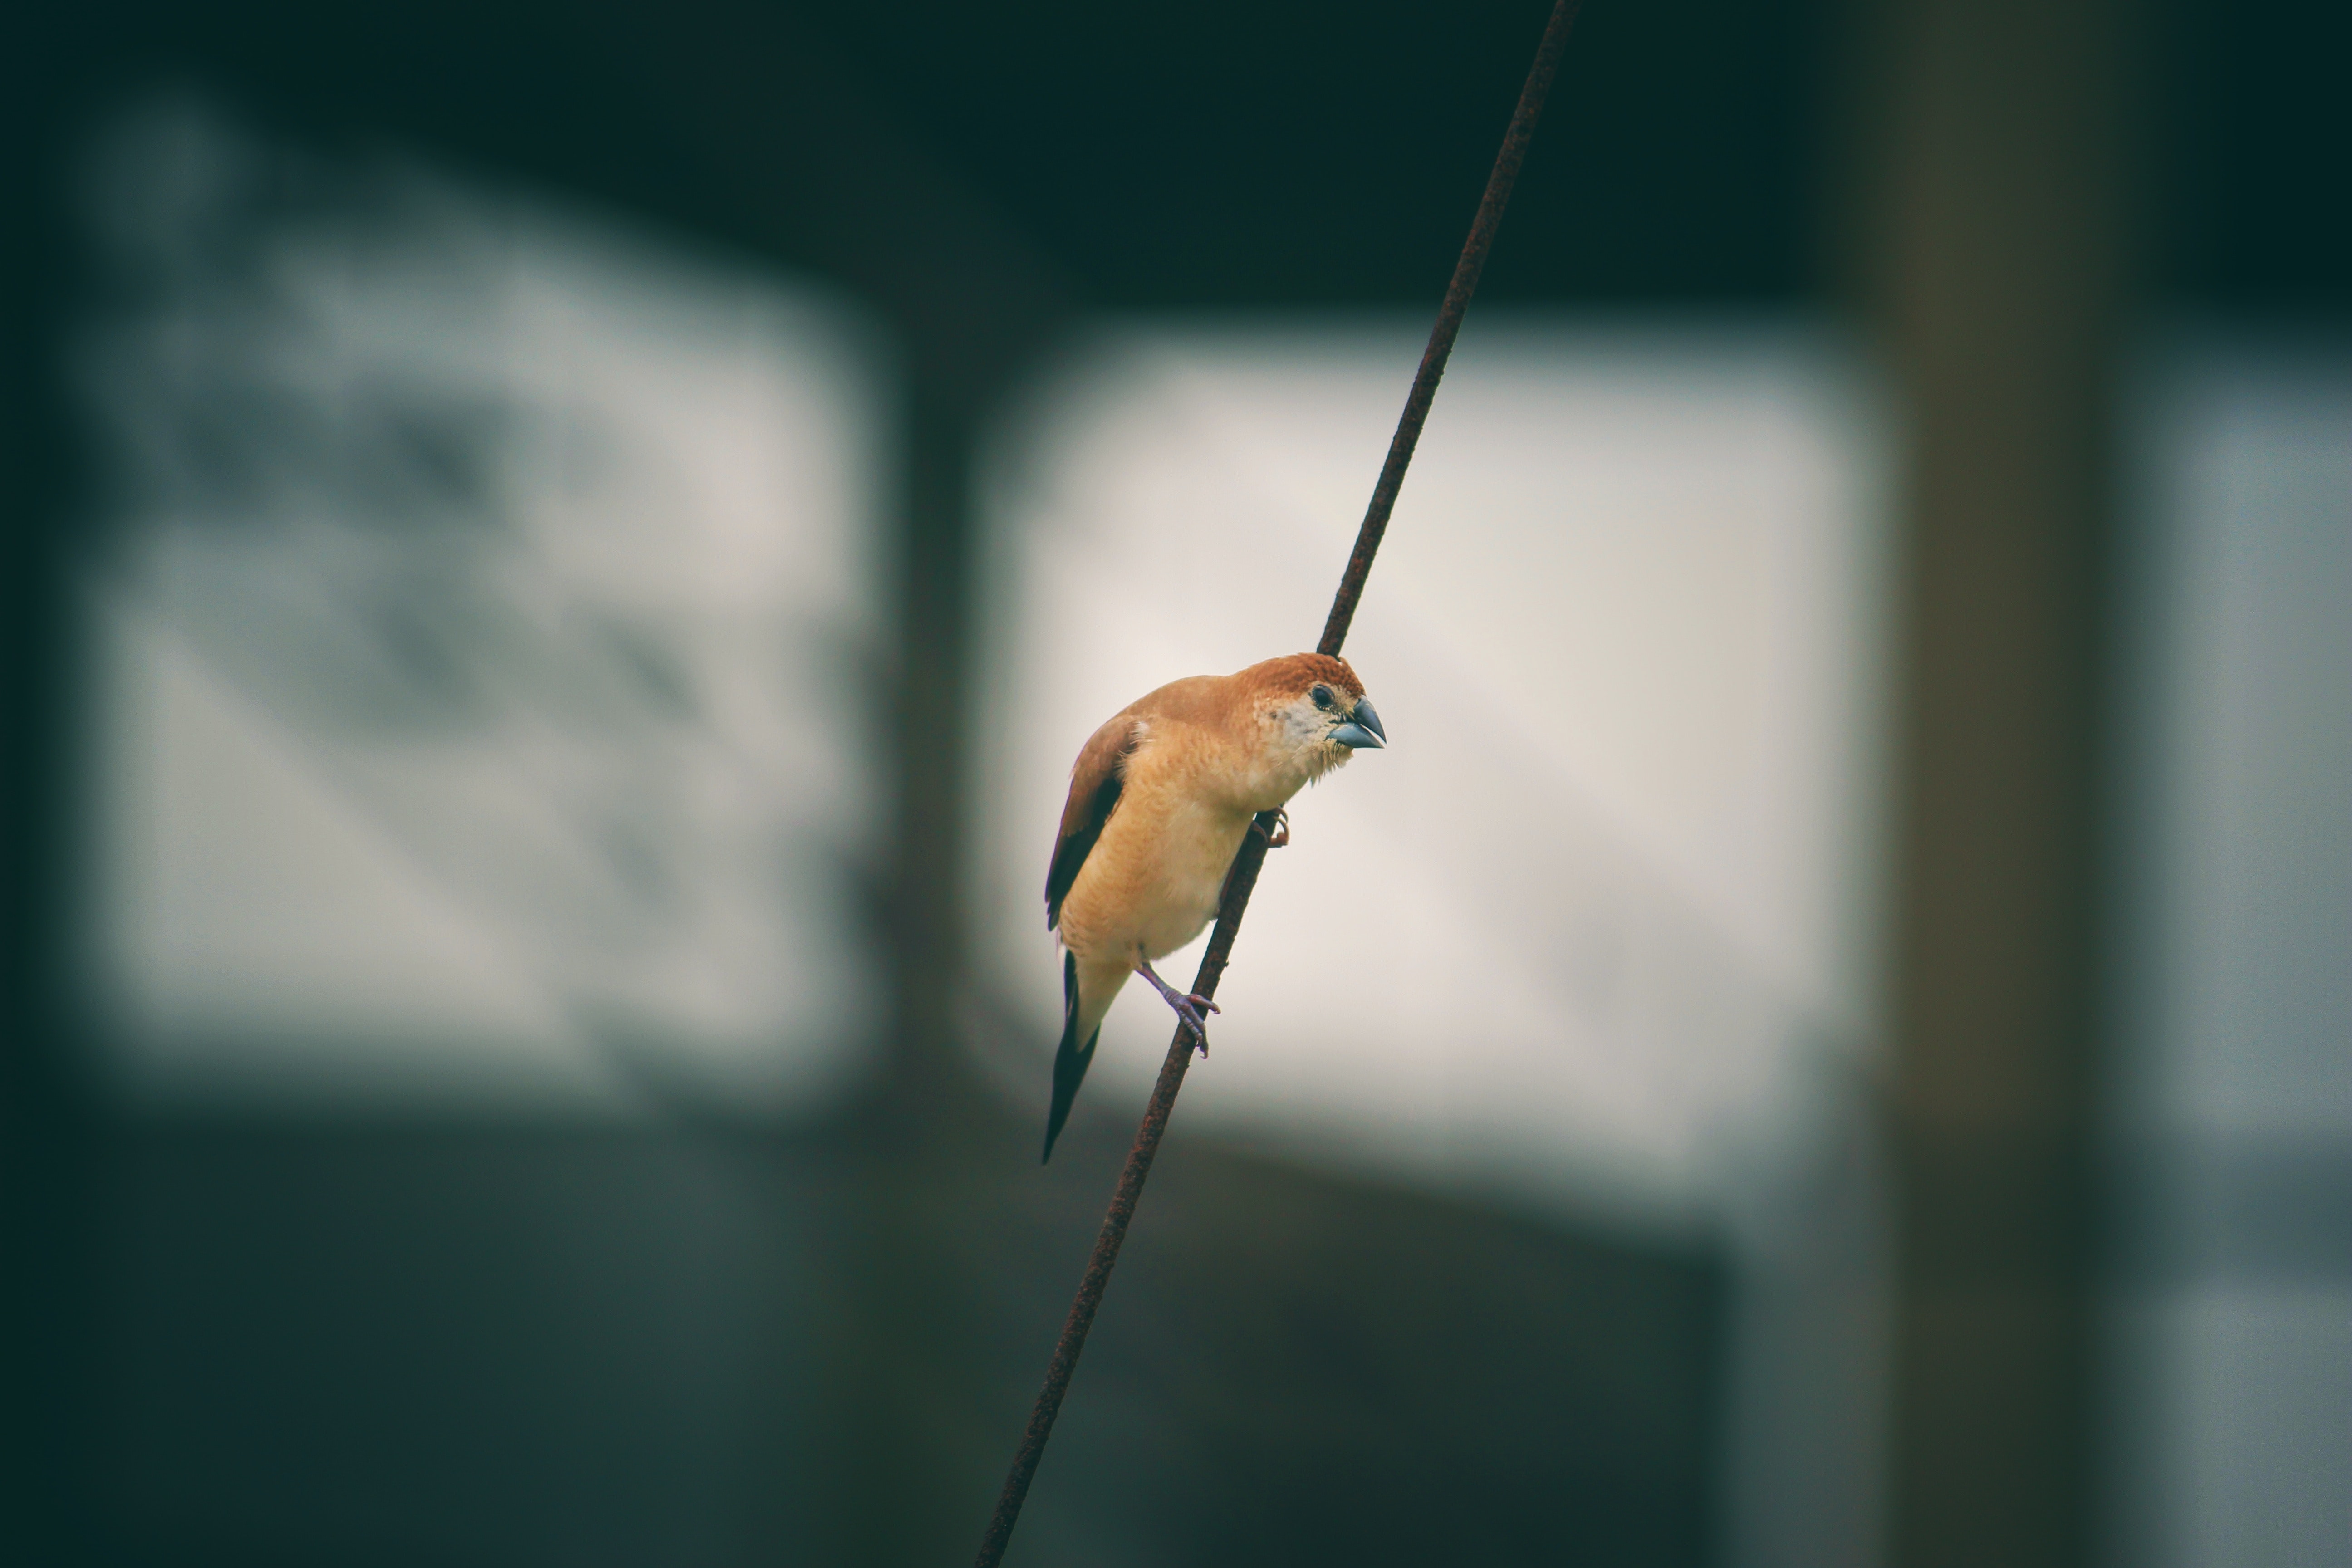
leaf, grass family, wildlife, organism, bird, plant, insect, pest, beak